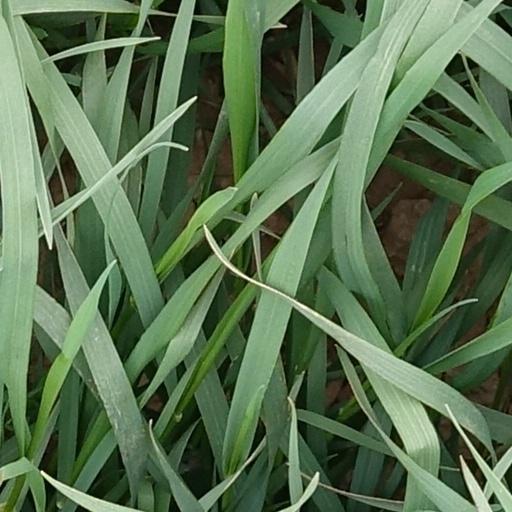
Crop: wheat